Blue Gate Crossing

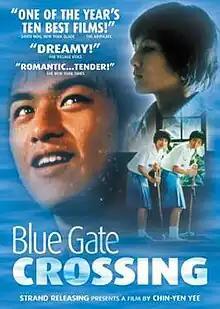
"Blue Gate Crossing" DVD cover

Blue Gate Crossing is a 2002 Taiwanese film directed and written by Yee Chih-yen. It was screened at the Director's Fortnight section of the 2002 Cannes Film Festival and was nominated for "Best Asian Film" at the 23rd Hong Kong Film Awards held in 2004. The film grossed over five million New Taiwan Dollars at the box office in Taiwan, which was a rare achievement for a Taiwanese film in the 2000s.